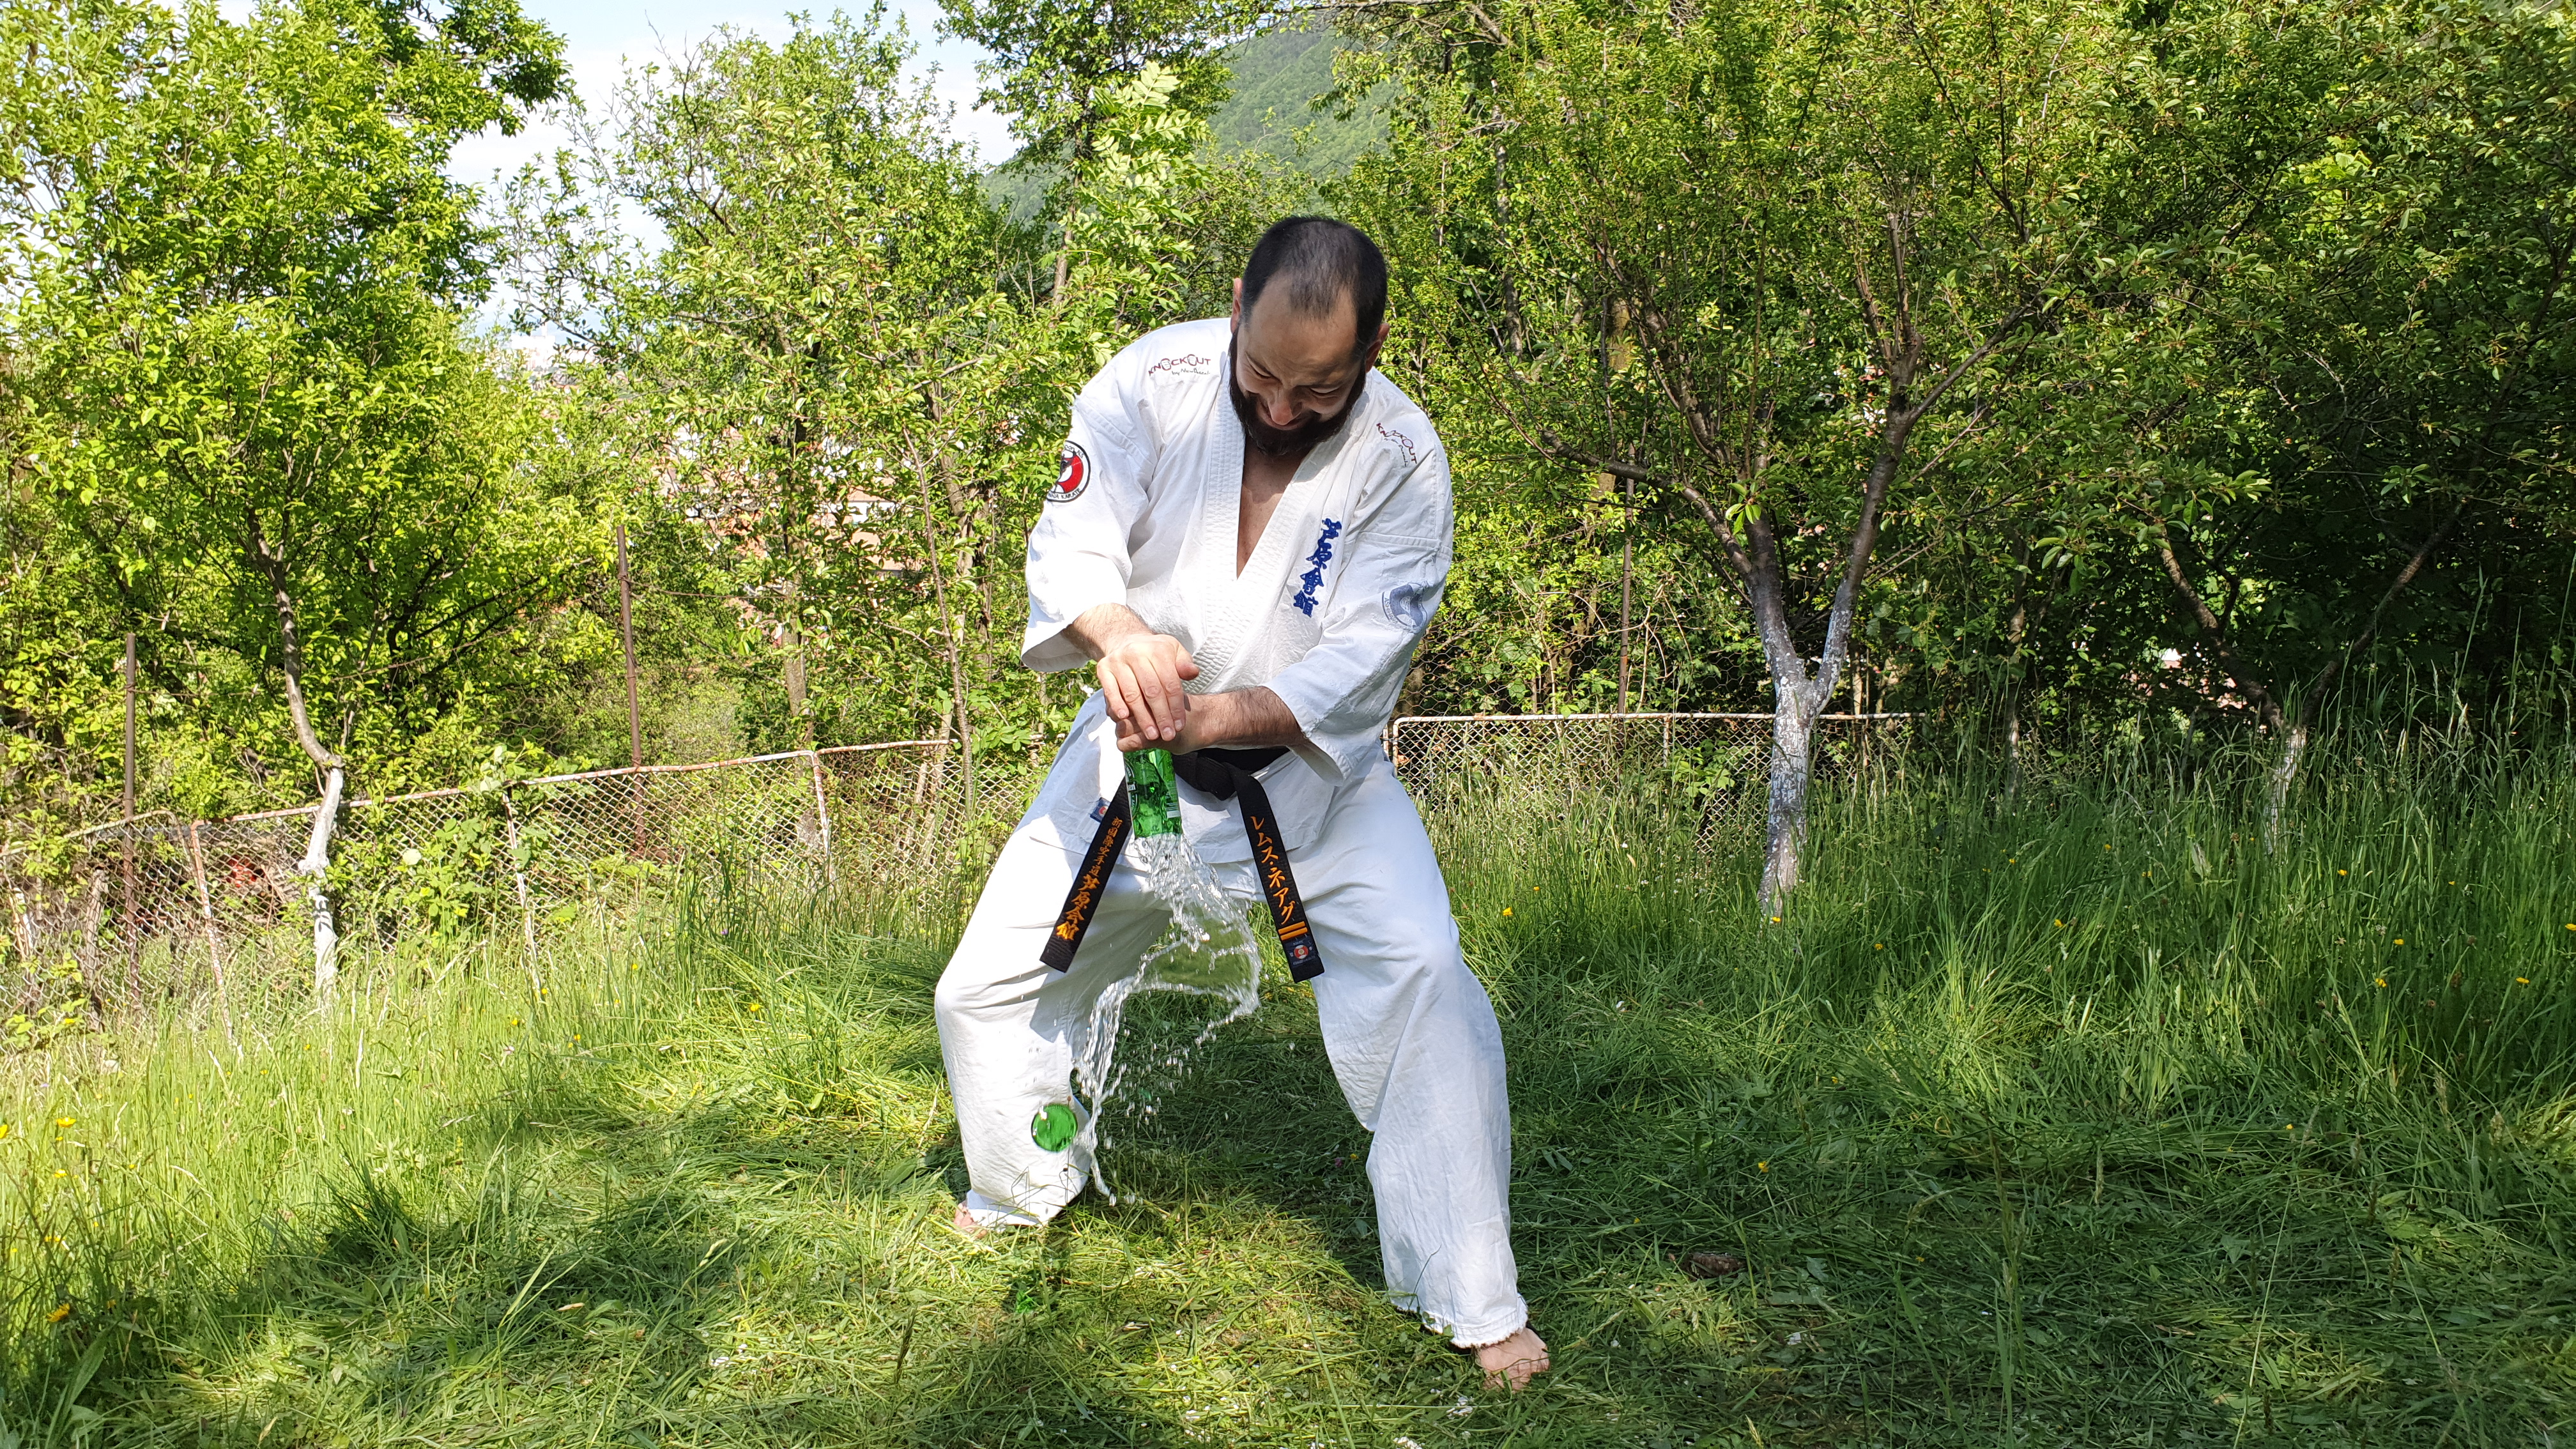
Ashihara, karate, sensei, remus, kimono, power, kick, ring, speed, kiai, Martial arts uniform, Dobok, sports uniform, plant, japanese martial arts, martial arts, tree, People in nature, natural landscape, woody plant, grass, contact sport, competition event, leisure, lawn, grassland, kung fu, recreation, combat sport, sports, soil, plantation, uniform, sitting, judo, Kenp, shrub, black belt, pasture